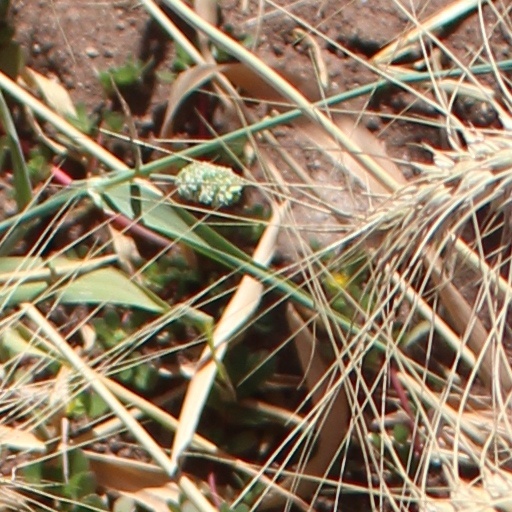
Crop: wheat